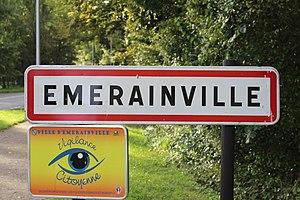
Panneau d'entrée dans Émerainville.
Émerainville est une commune française située dans le département de Seine-et-Marne en région Île-de-France.